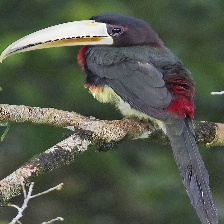
Species: IVORY BILLED ARACARI
Scientific name: PTEROGLOSSUS AZARA
ImageNet parent category: toucan